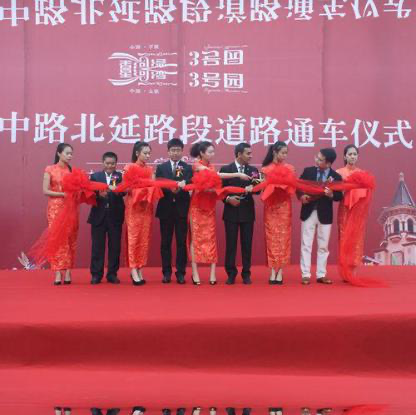
Objects in the image:
label: head
label: head
label: head
label: head
label: head
label: head
label: head
label: head
label: head